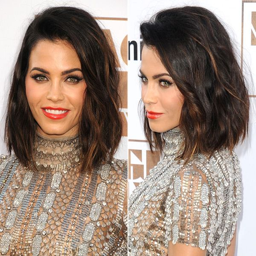
person looked amazing at the premiere for her husband 's movie .